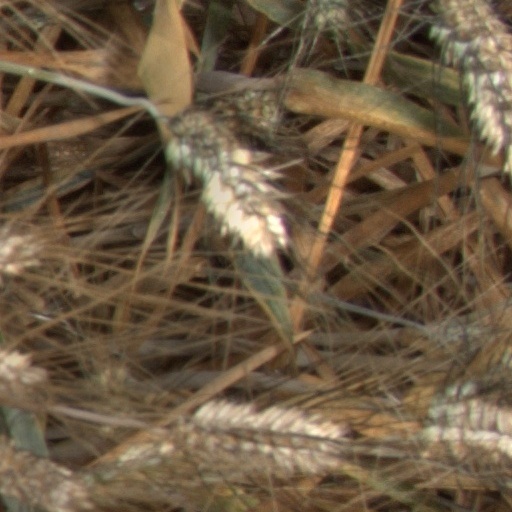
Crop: wheat